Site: saxony
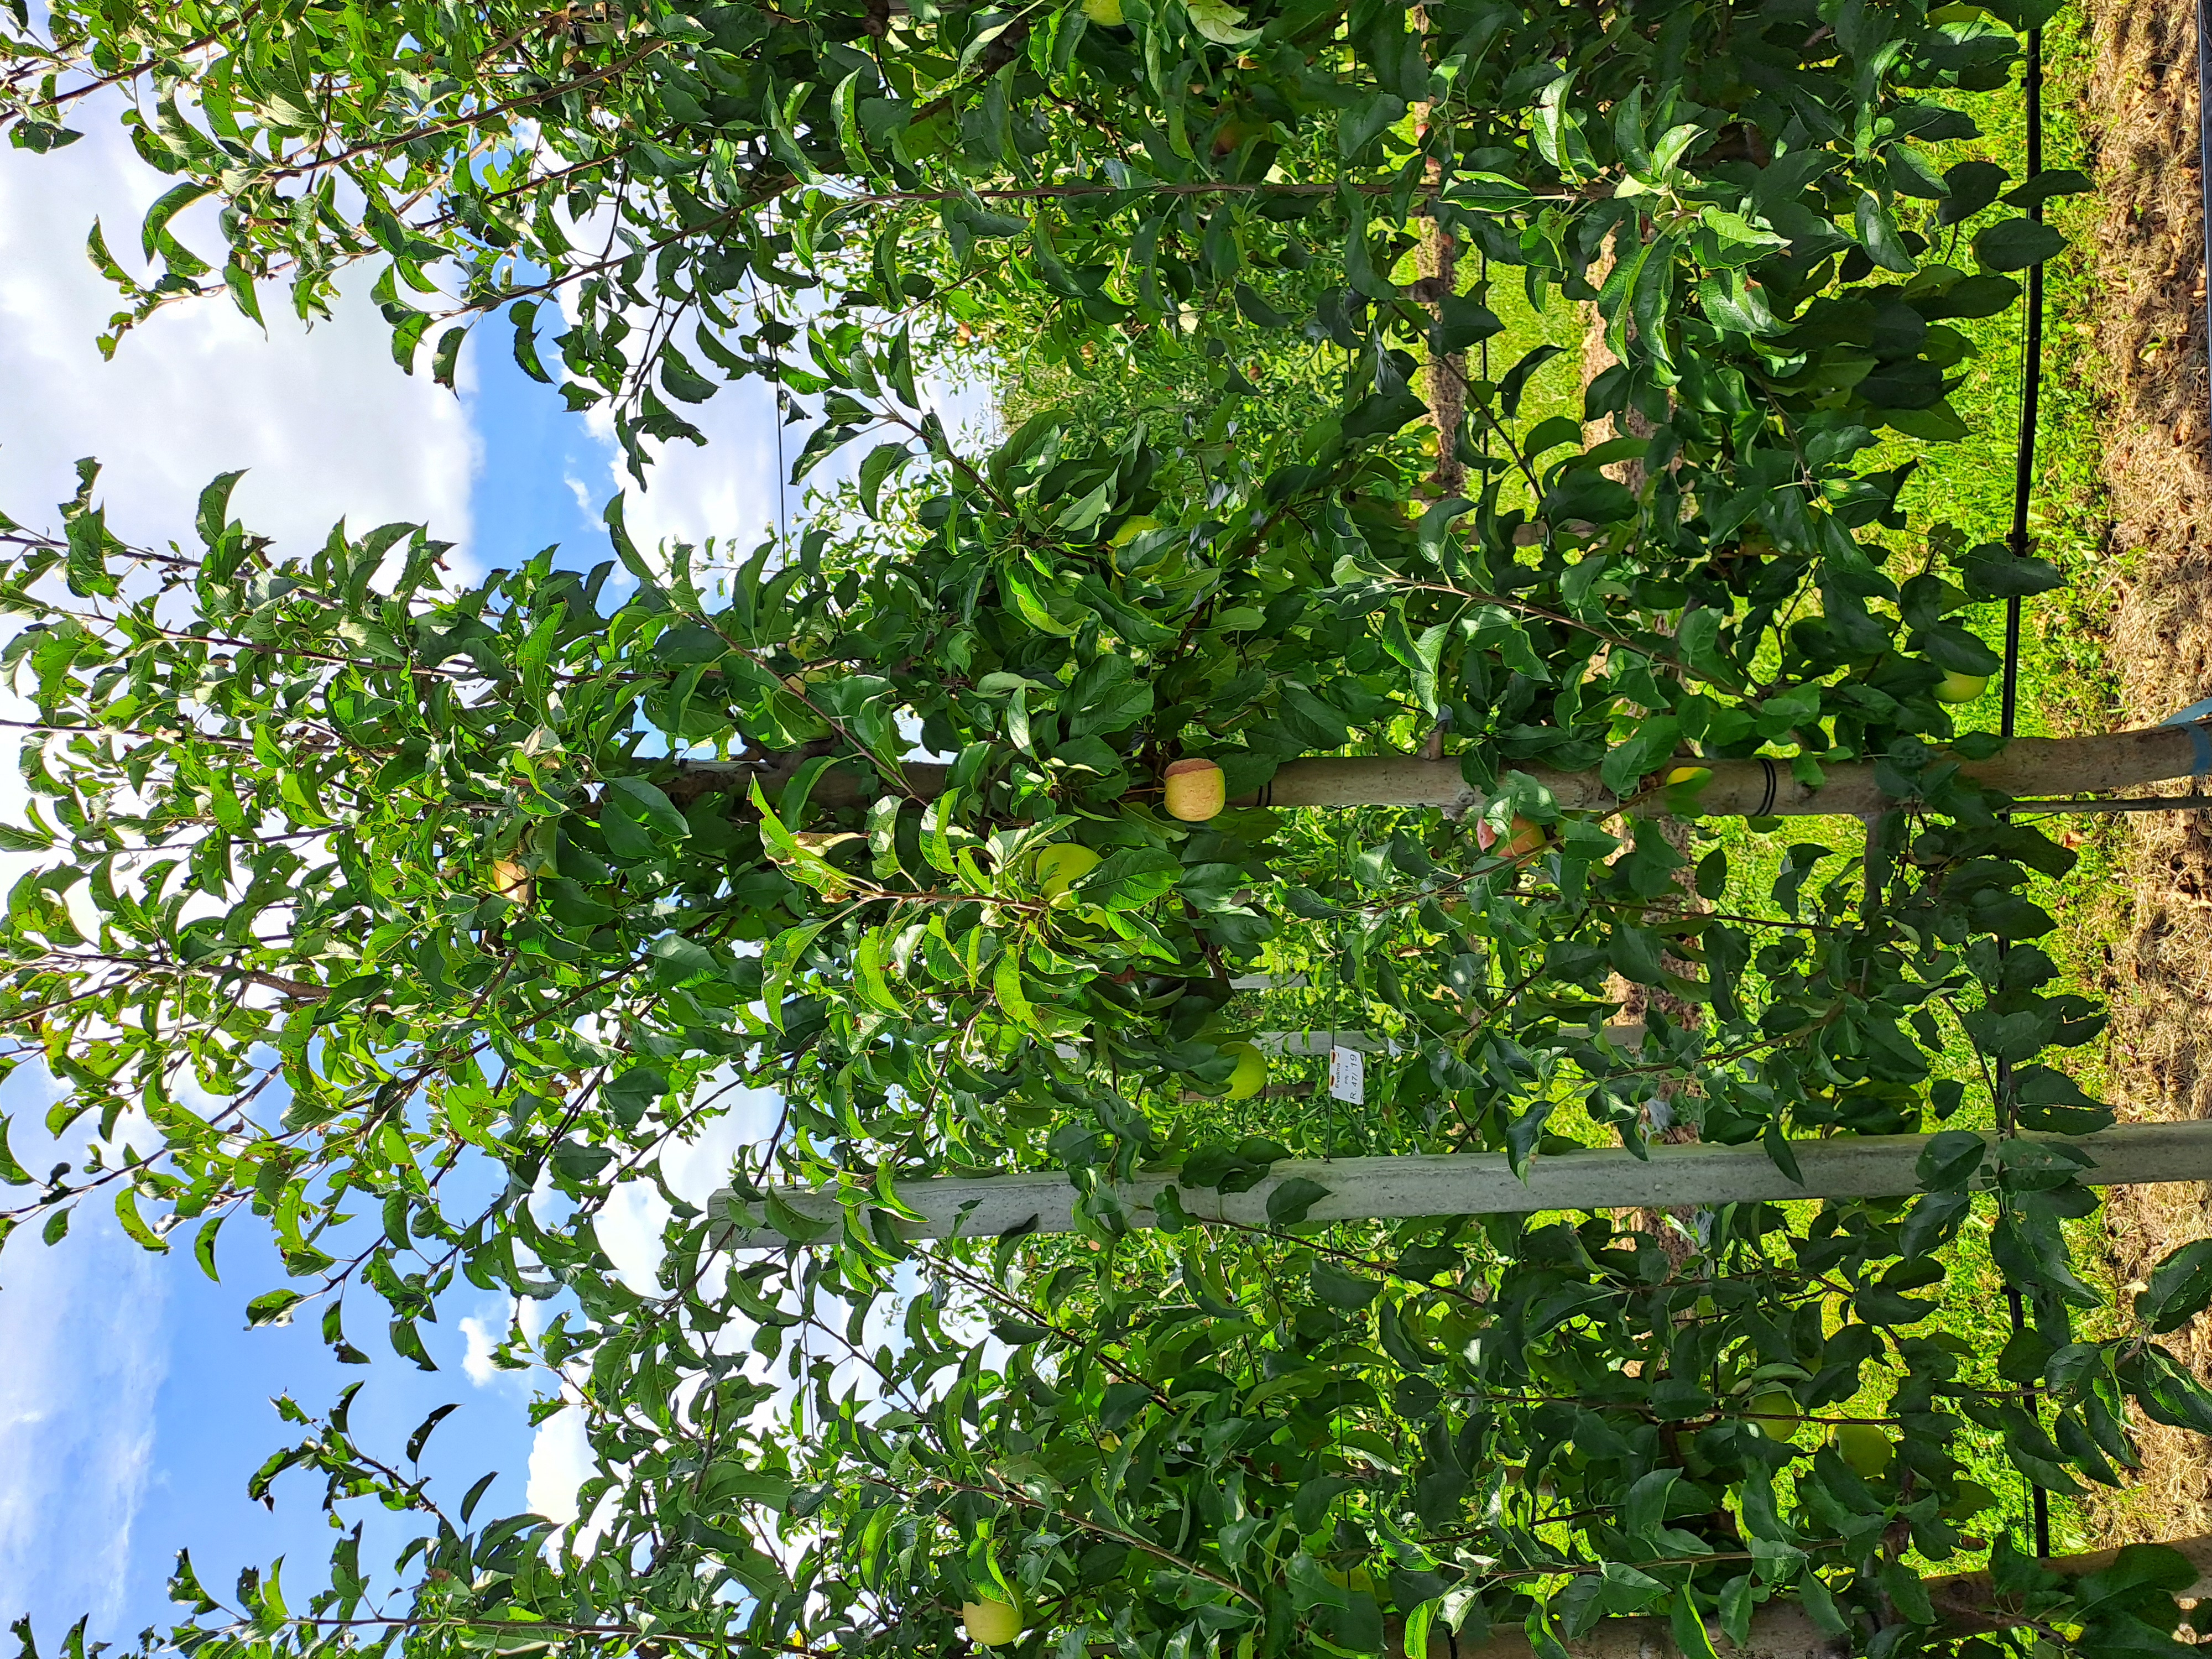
Growth stage (BBCH 85): Maturity of fruit and seed